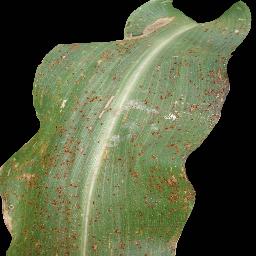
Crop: corn
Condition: (maize)_common_rust